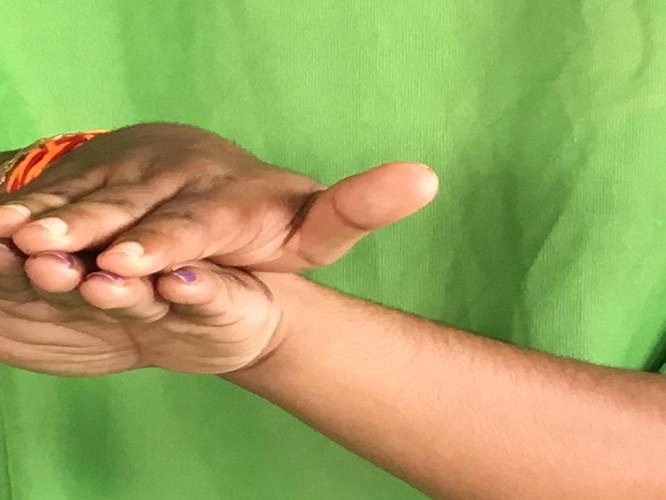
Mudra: Matsya
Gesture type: double_hand